Downtown Manhattan Heliport

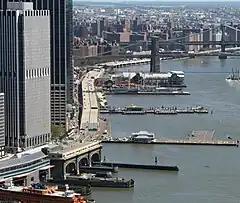
Downtown Manhattan Heliport at Pier 6 in the East River

The Downtown Manhattan Heliport (Downtown Manhattan/Wall St. Heliport) is a helicopter landing platform at Pier 6, on the East River, in the Financial District of Lower Manhattan in New York City. The heliport was renamed as the Downtown Skyport in April 2025.